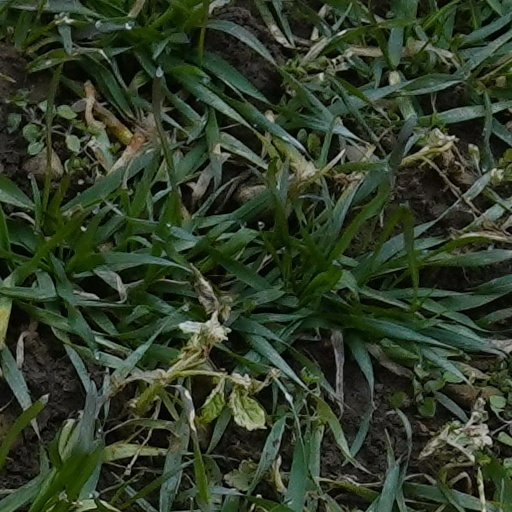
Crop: wheat